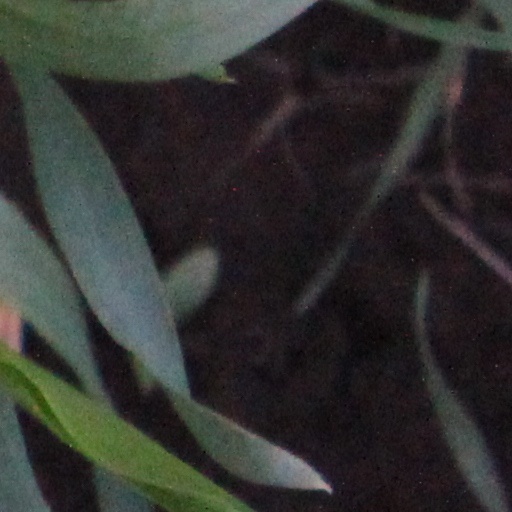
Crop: wheat